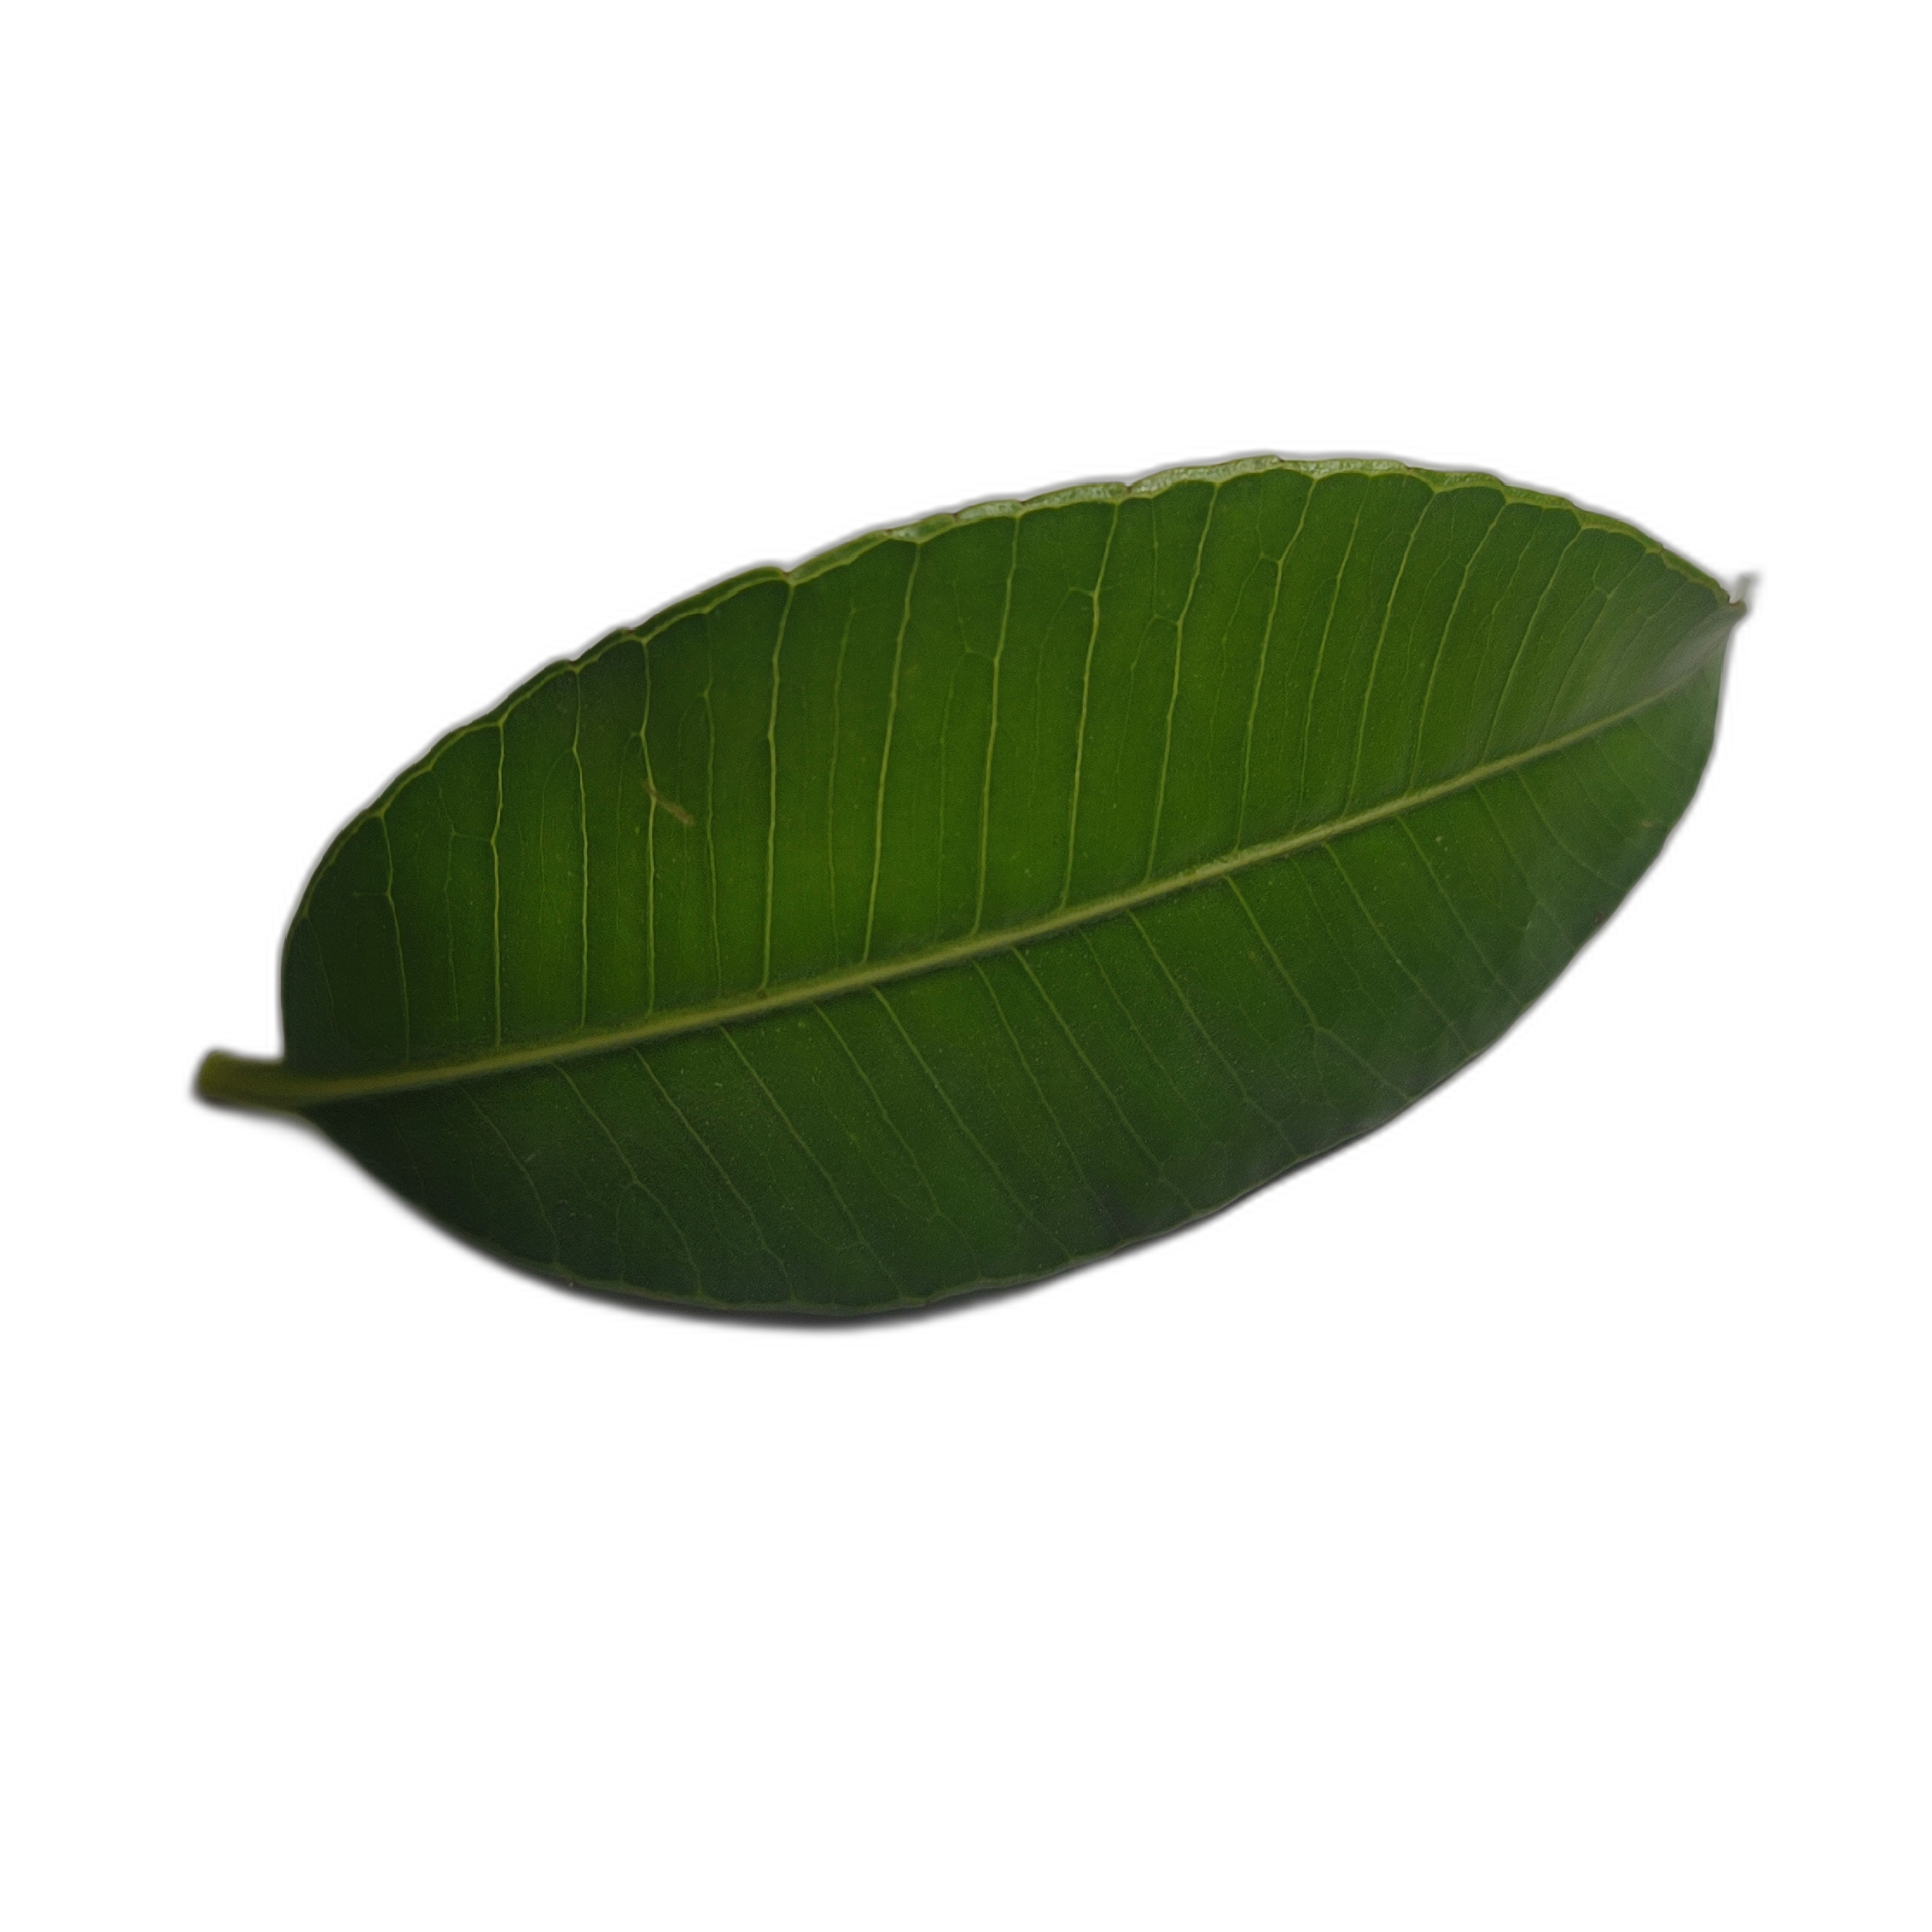
Label: healthy